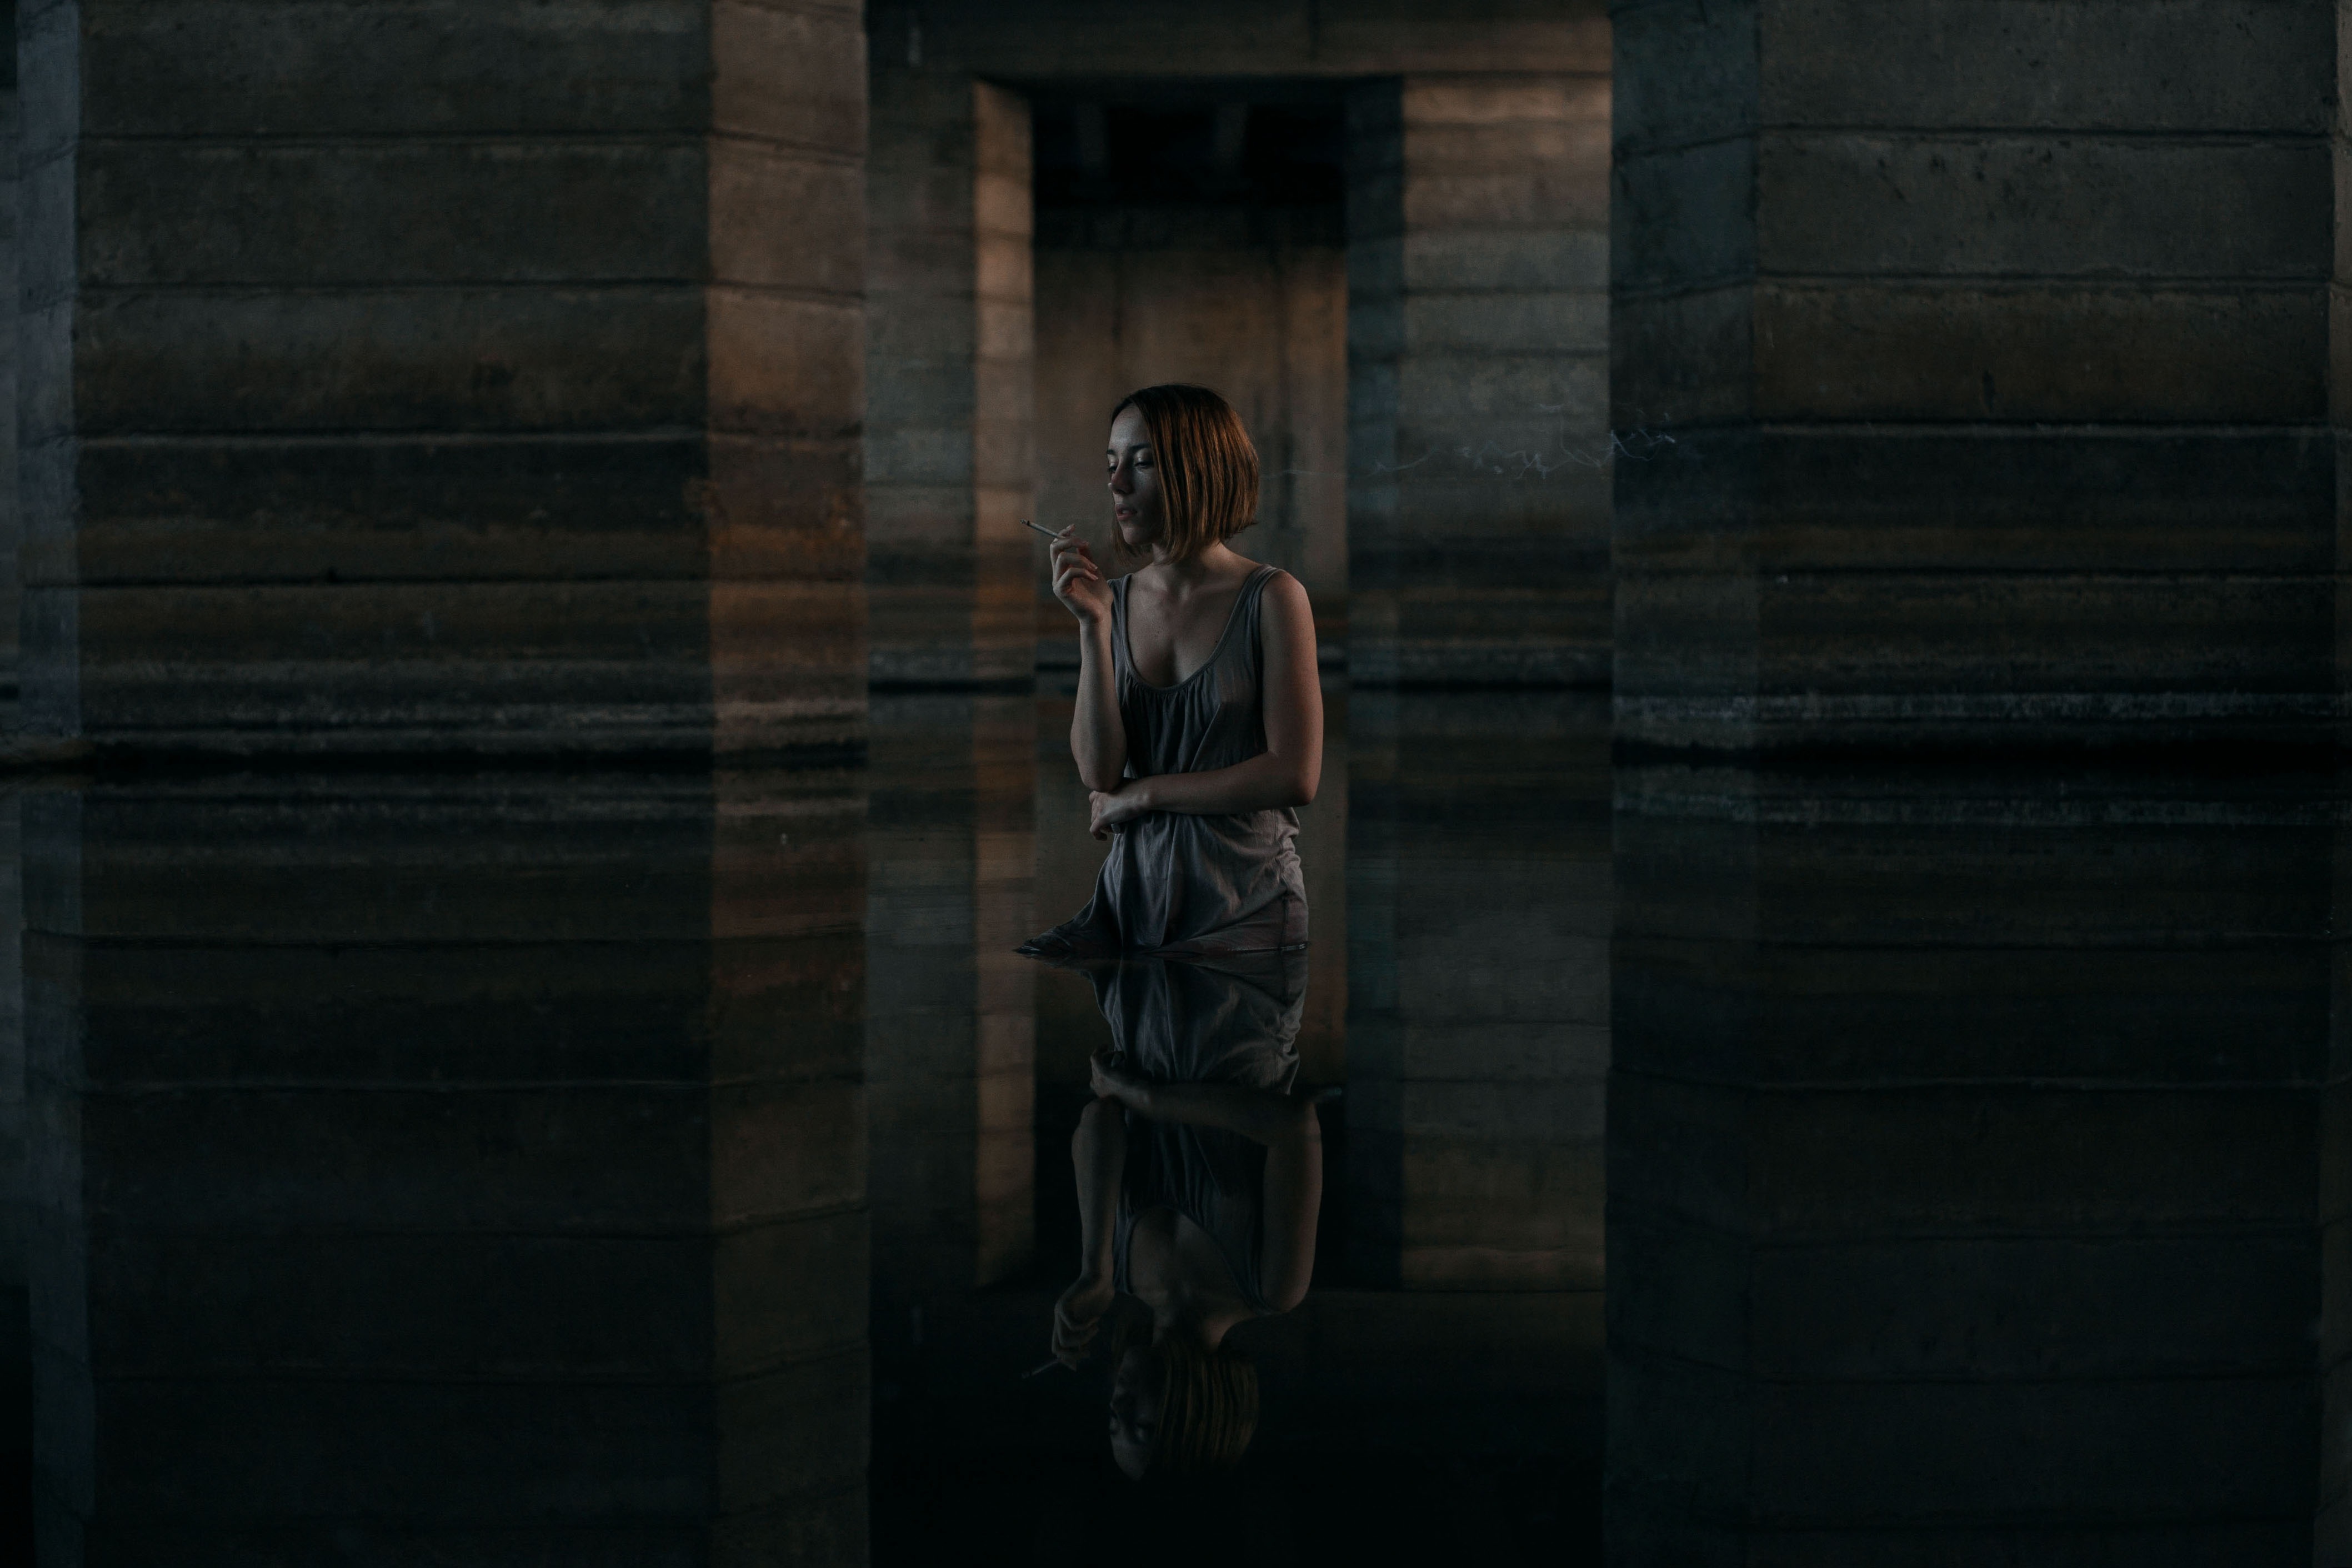
person, light, girl, woman, tunnel, smoking, dark, model, reflection, darkness, fashion, cigarette, art, indoors, pillars, sexy, adult, screenshot, eerie